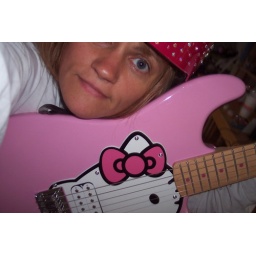
my new kitty shreds all over the house